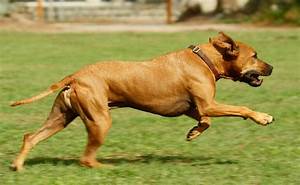
Label: dog